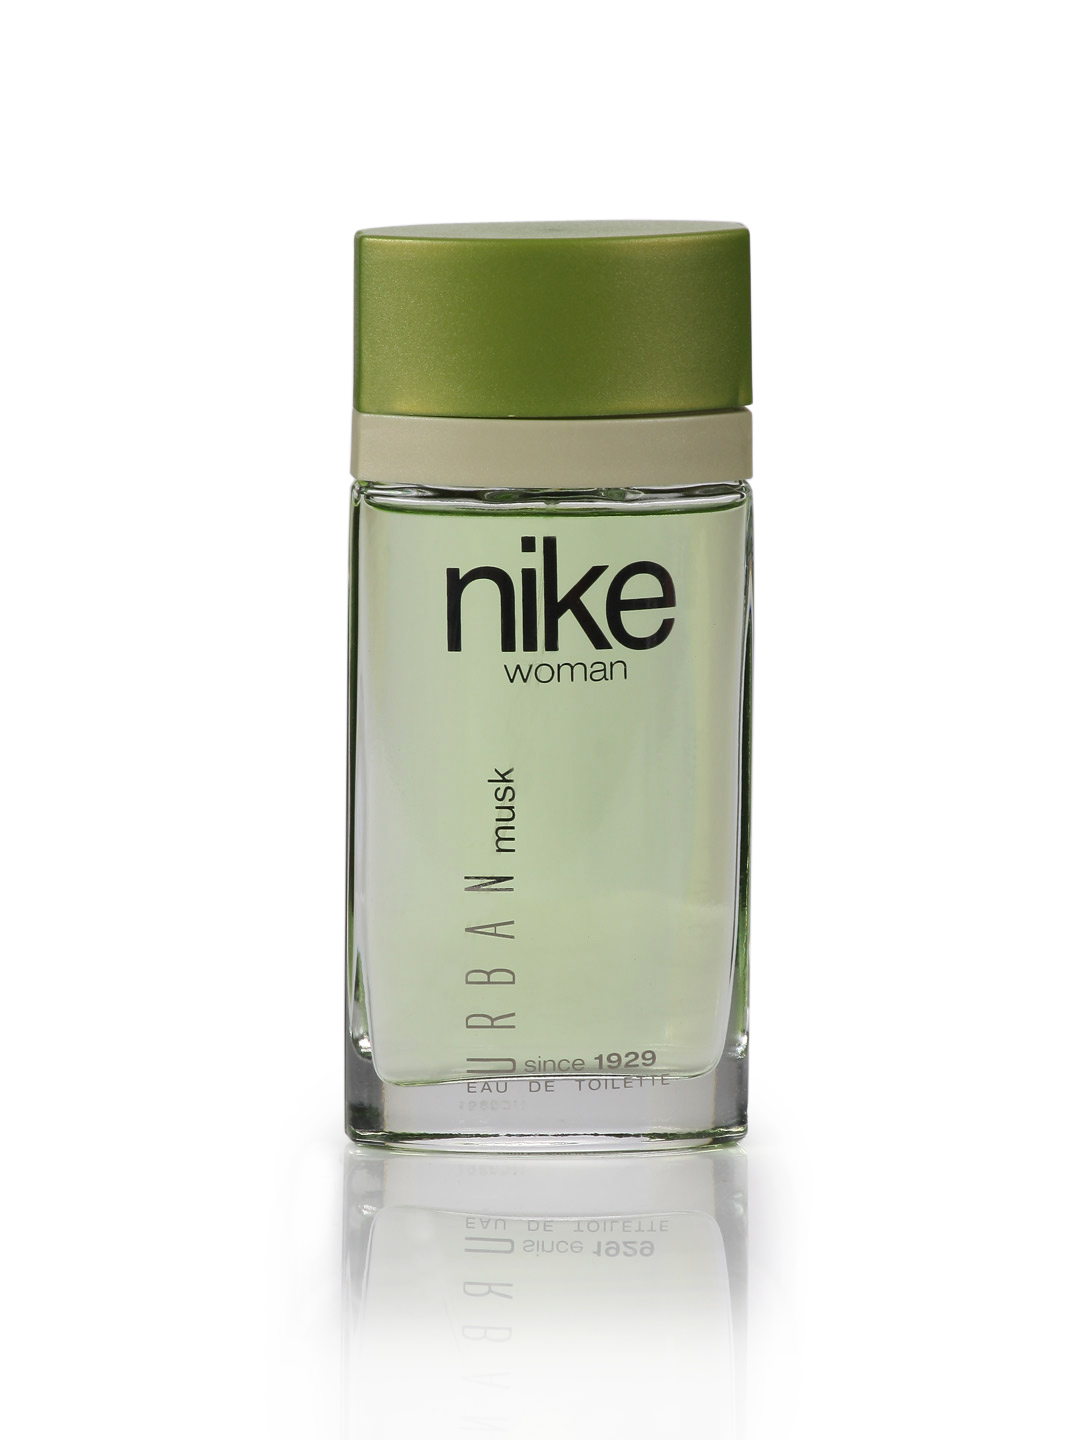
Nike Fragrances Women Urban Musk Perfume 75 ml
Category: Personal Care / Fragrance / Perfume and Body Mist
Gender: Women
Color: Green
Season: Spring 2017
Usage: Casual